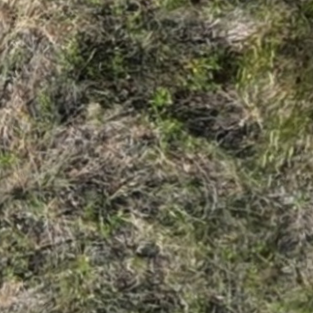
Month: july